Tanya Aguiñiga

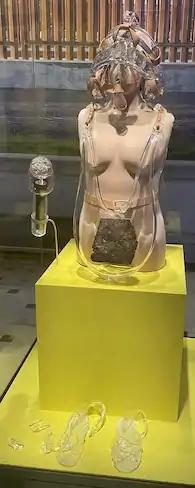
"Metabolizing the Border" (2018-2020) by Tanya Aguiñiga at the Renwick Gallery in Washington, DC in 2022

Aguiñiga began designing furniture in 1997 while she was still an undergraduate student. Her first design job was working as a designer and fabricator off-camera for the DIY Network show called "Freeform Furniture." Throughout her career, Aguiñiga's work has taken many forms but remains generally textile-centric, often combining modern design with elements of traditional craft technique and activism. Using a range of natural materials from beeswax to wool to human hair, Aguiñiga crafts furniture, textiles, wearable pieces, sculptures, and site-specific installations. In addition to designing furniture, jewelry, and other small scale pieces, she has extended her design mediums to fiber and creates weavings with materials such as woven jute, wool, silk, and cotton. She manages a team of nearly all female assistants in the creation of large format wall, woven hangings, by commission.